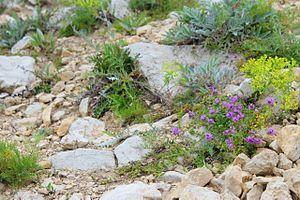
Le Parc national Samarskaïa Luka couvre la majeure partie de la péninsule formée par le virage à 180 degrés formé par la courbe de la Volga qui coule autour des Monts Zhiguli, près des villes de Samara et Jigouliovsk, dans l'oblast de Samara. Le parc national a été créé en 1984 et couvre 1 340 km². La rive nord de la courbe est située sur le réservoir de Kouïbychev, la rive sud donne sur le réservoir de Saratov, et la rive nord est frontalière avec la réserve naturelle Zhiguli. Le parc est culturellement important en raison de sa centralité et de ses peuplades depuis l'Antiquité, et de sa valeur scientifique résultant de la diversité de ses habitats. Le territoire fait partie du complexe de Biosphère de la Moyenne Volga.